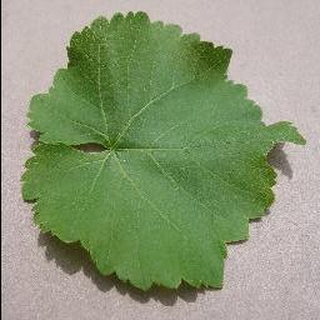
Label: healthy_grape